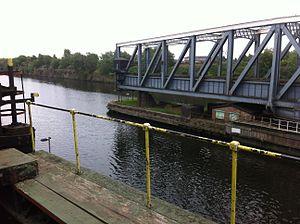
Le pont-canal tournant de Barton est à la fois un pont-canal et un pont tournant situé à Eccles dans le Grand Manchester en Angleterre.